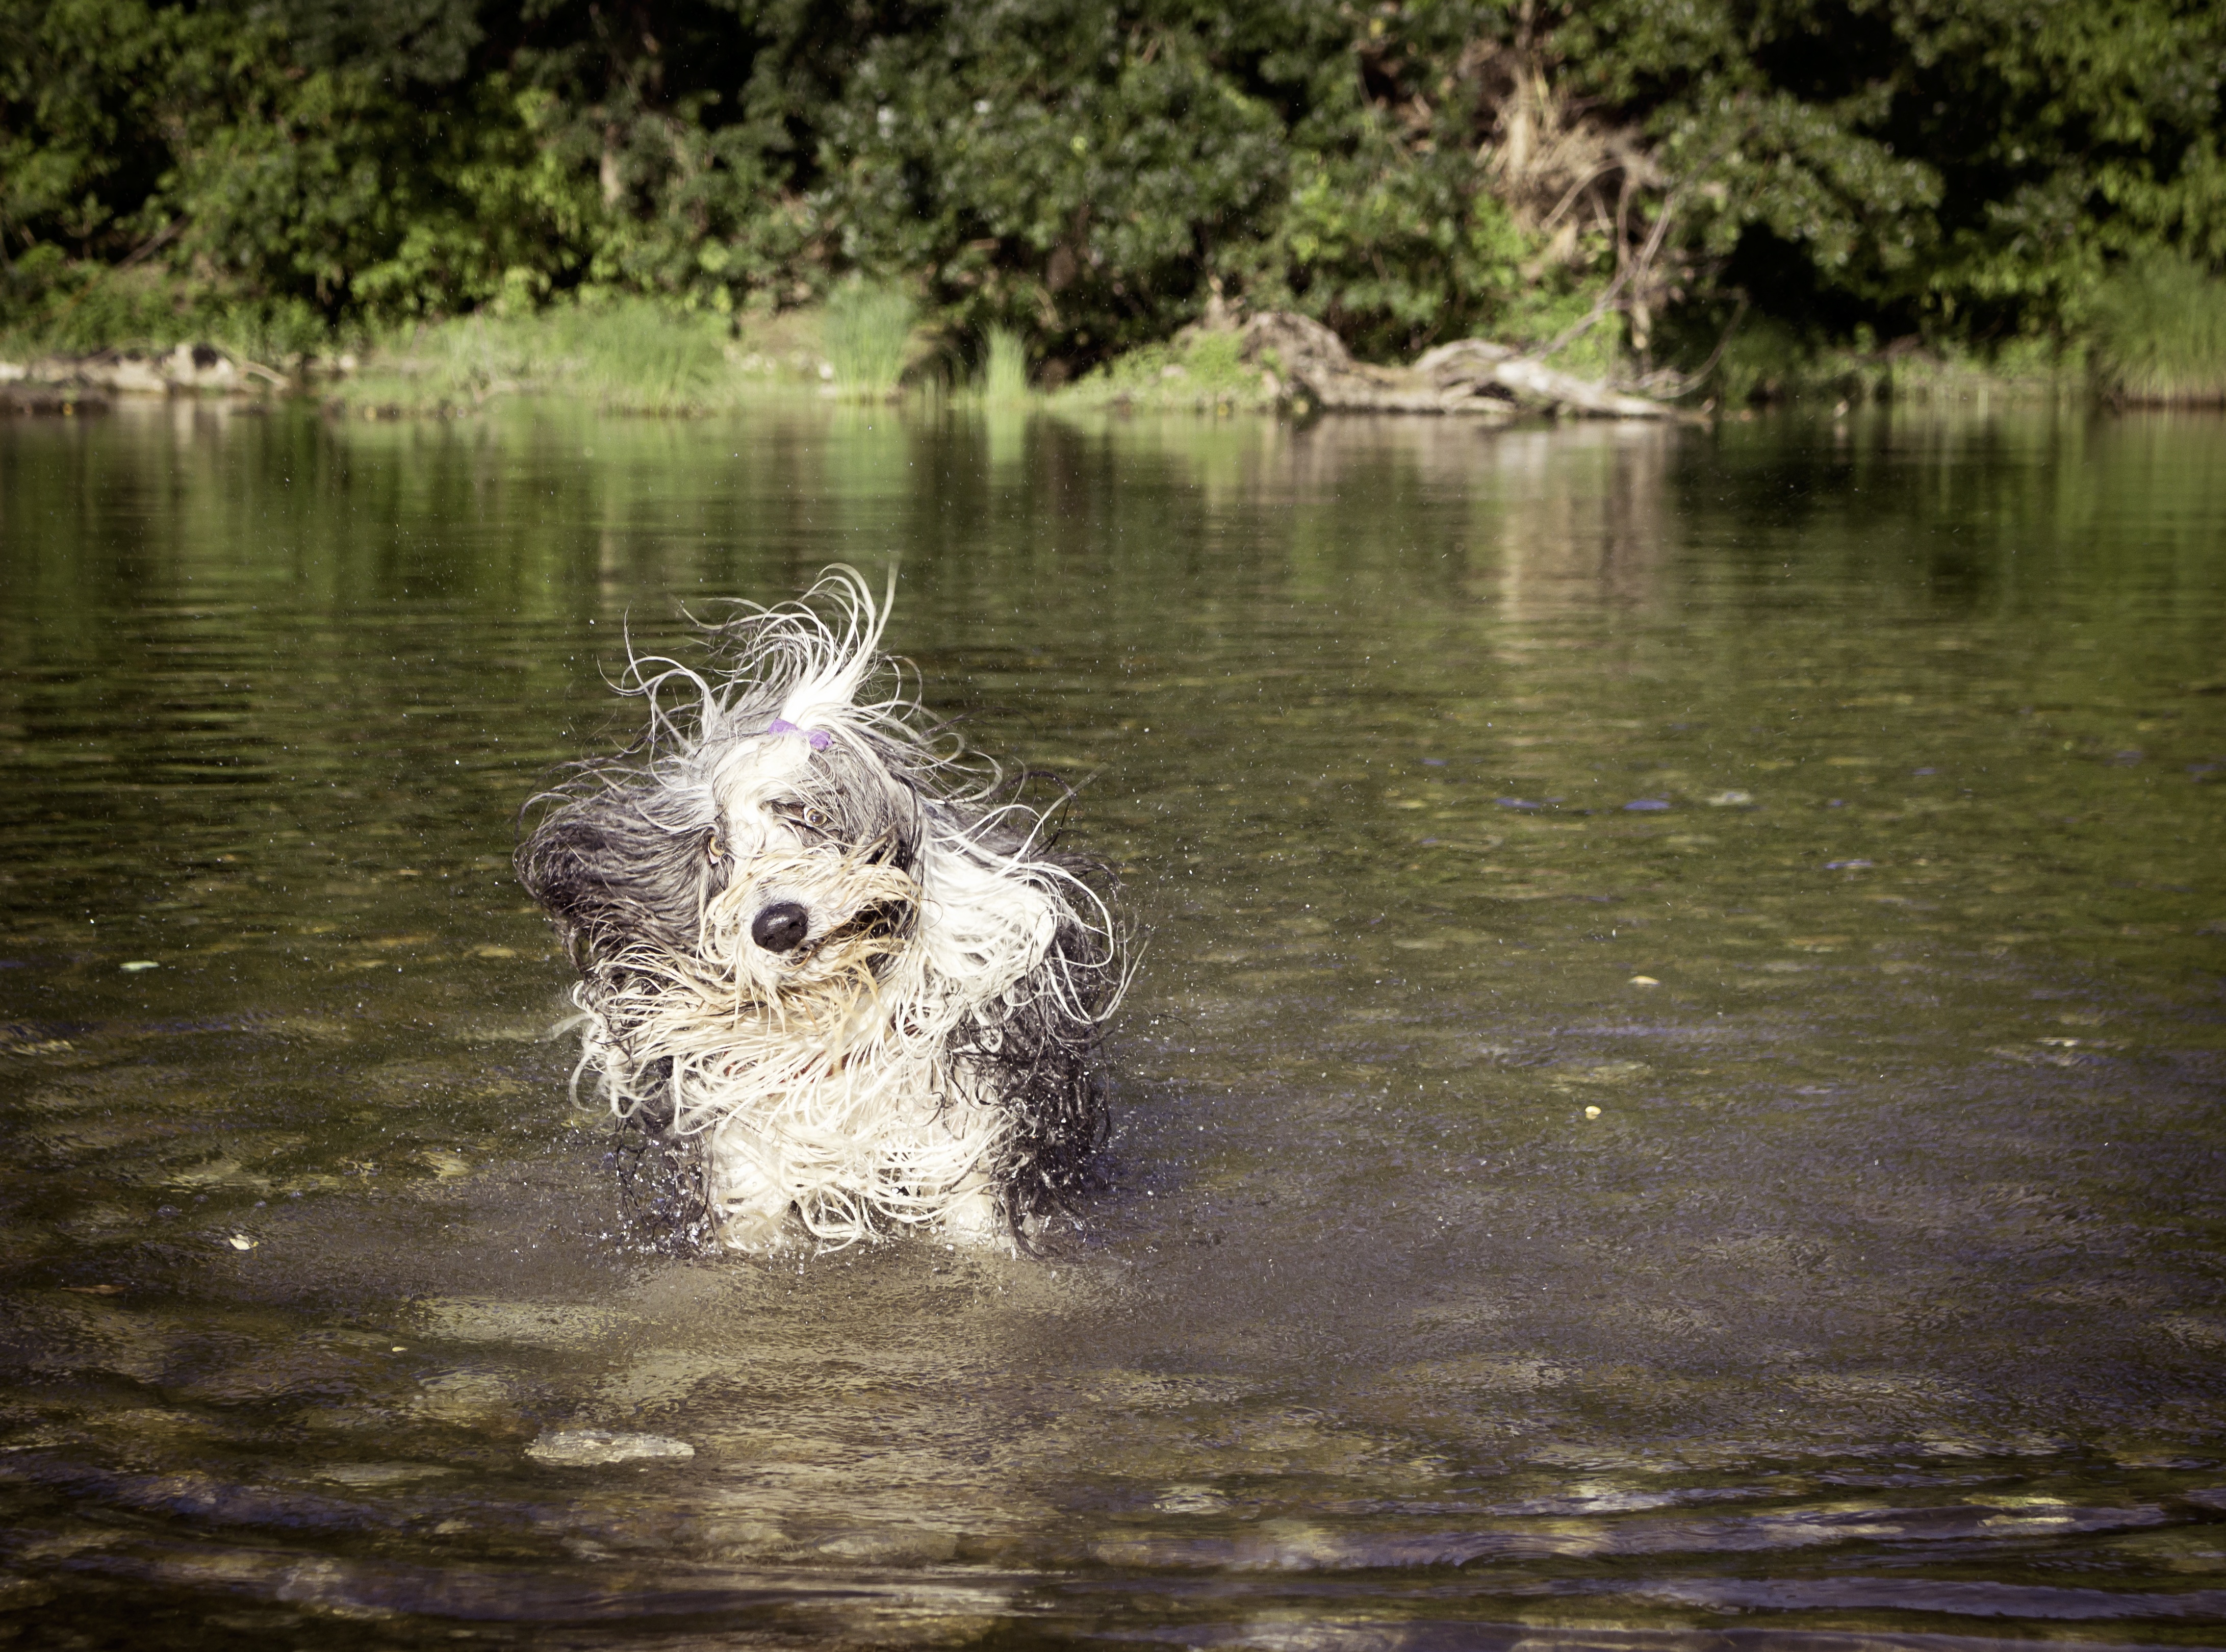
wet, dog, river, wildlife, bathe, funny, entertainment, dog like mammal